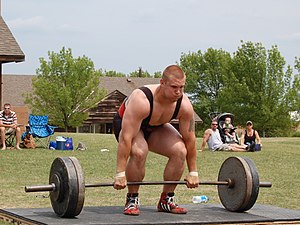
Dødløft
Phase 1
Dødløft er en styrketræningsøvelse der benyttes sportsgrene hvor funktionel styrke er vigtigt, herunder blandt andet atletik og kaosboldspil.